Ugram (film)

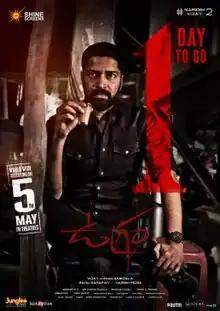
Theatrical release poster

Ugram is a 2023 Indian Telugu-language neo-noir action thriller film directed by Vijay Kanakamedala from a story written by Toom Venkat. It stars Allari Naresh and Mirnaa Menon in the lead roles. It marks the second collaboration of Naresh and Kanakamedala after "Naandhi" (2021). The music was composed by Sricharan Pakala with cinematography by Siddharth J and editing by Chota K. Prasad. It was loosely based on the 2019 psychological thriller, "Fractured".